Los Millares

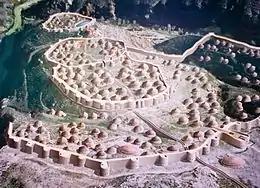
A model of the prehistoric town of Los Millares, with its walls.

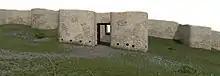
Reconstruction of fortifications

Los Millares is a Chalcolithic occupation site 17 km north of Almería, in the municipality of Santa Fe de Mondújar, Andalucía, Spain. The complex was in use from the fourth millennium BC to the end of the third millennium BC (2000 BC) and probably supported somewhere around 1000 people. It was discovered in 1891 during the construction of a railway. It was first excavated by Luis Siret in the succeeding years. Excavations are ongoing. Los Millares is the type site of the Chalcolithic Millaran culture.